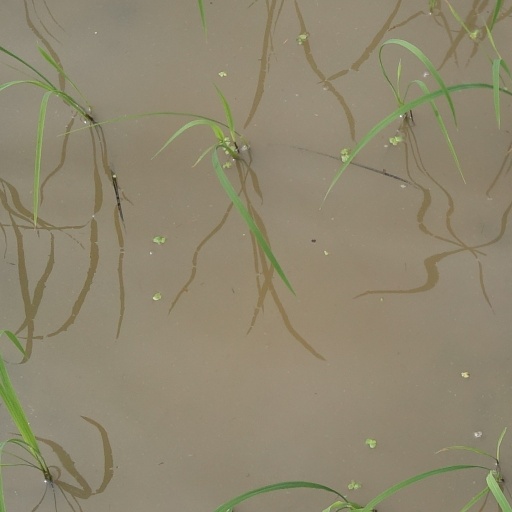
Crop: rice